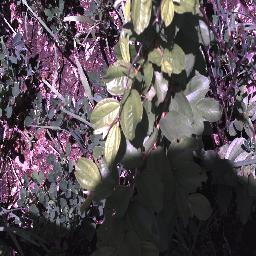
Label: chinee_apple